Hakon Adelsteen Sommerfeldt

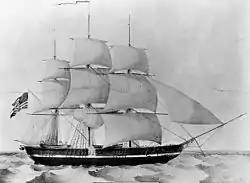
USS "Princeton" from 1843

He was born in Gausdal in Oppland, Norway. In 1826 he entered the Royal Norwegian Naval Academy ("Sjøkrigsskolen") in Fredriksværn (now Stavern). In 1831 he became a secondary lieutenant, and in 1833 he graduated from the military college. In 1834 he became an assistant at the naval shipbuilding inspection station. Sommerfeldt became premier lieutenant in 1836. In 1837, Sommerfeldt received a travel scholarship to study shipbuilding, traveling to Great Britain, France, the Netherlands and Denmark. In 1839, Sommerfeldt was appointed as naval shipbuilding inspector at the Karljohansvern naval yard in Horten.